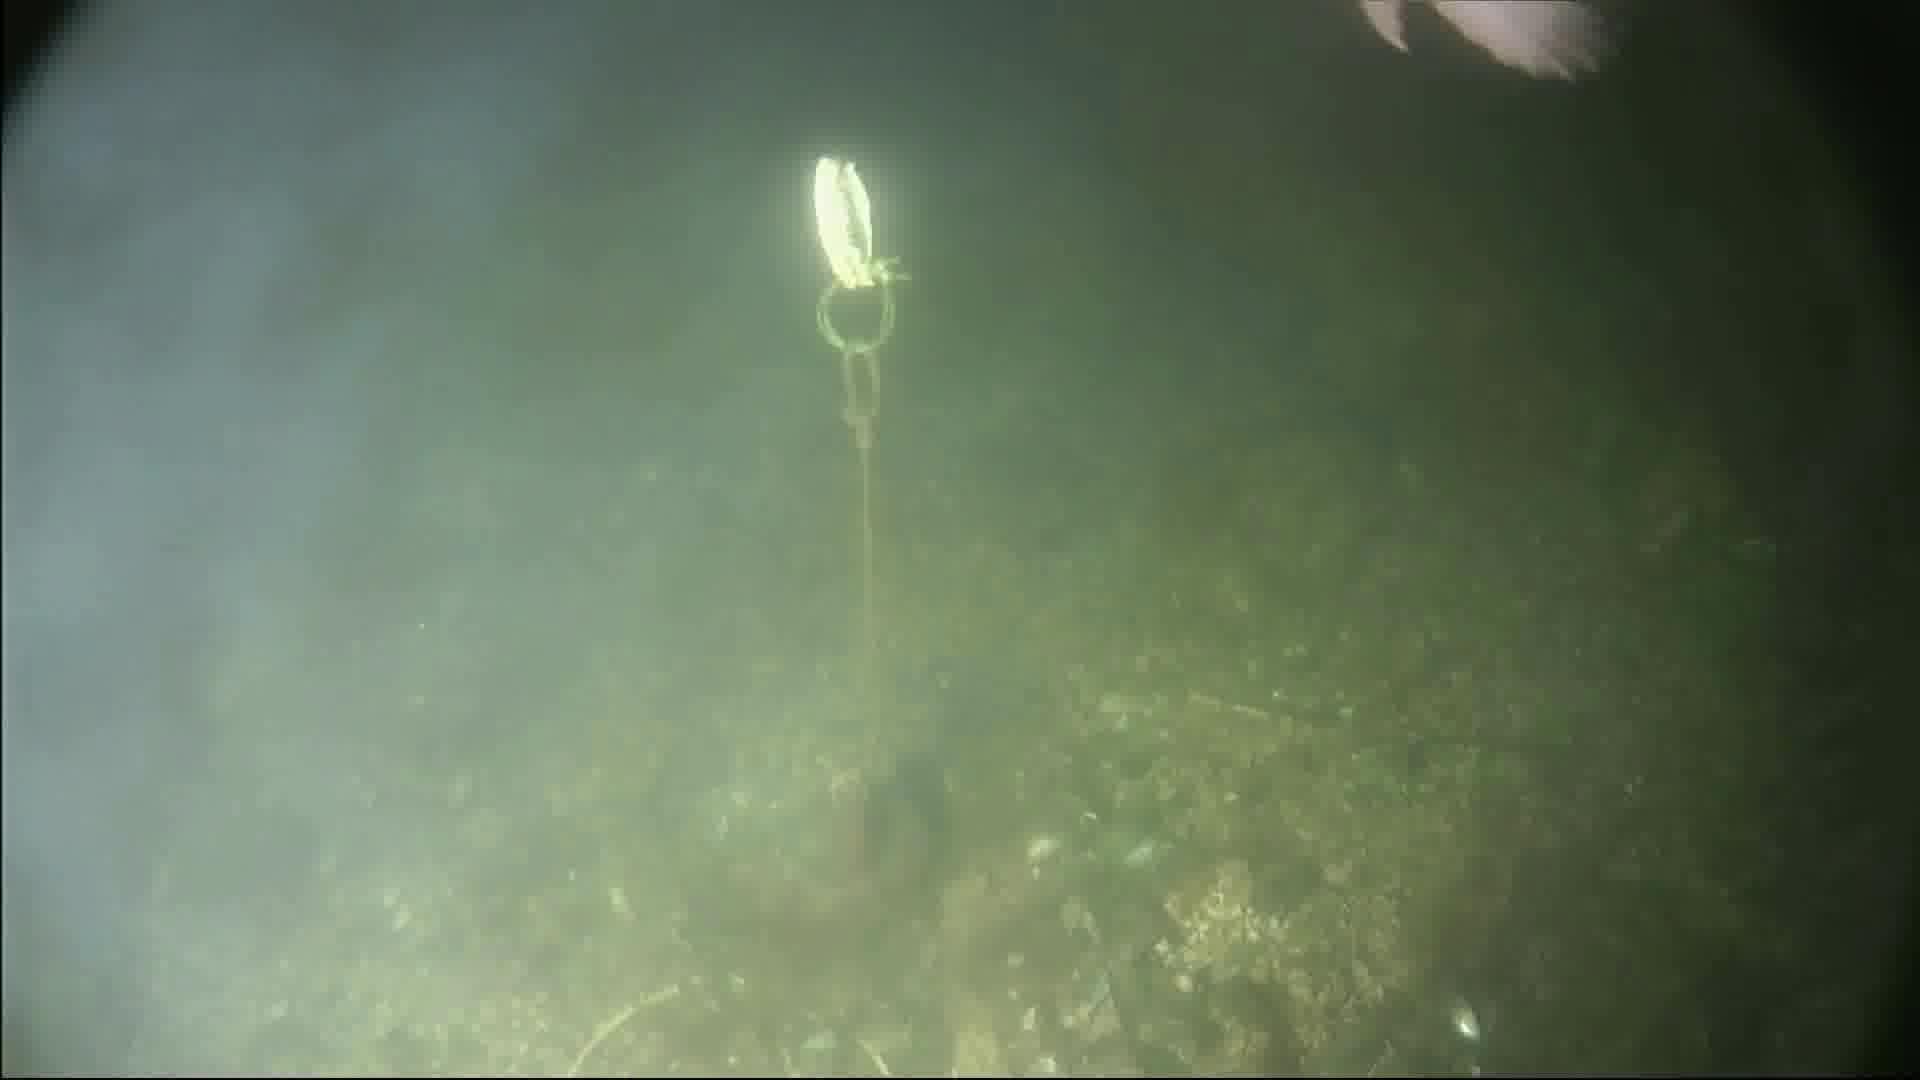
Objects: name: fish
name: crab